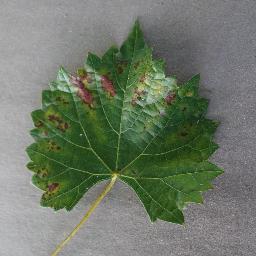
Label: Grape___Esca_(Black_Measles)